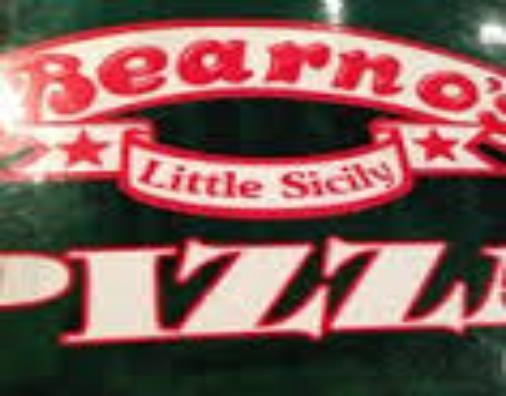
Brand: Bearno's
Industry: Food